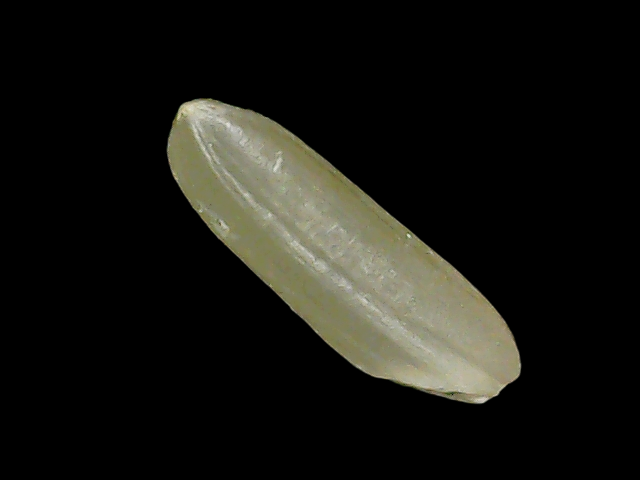
Rice variety: Binadhan11